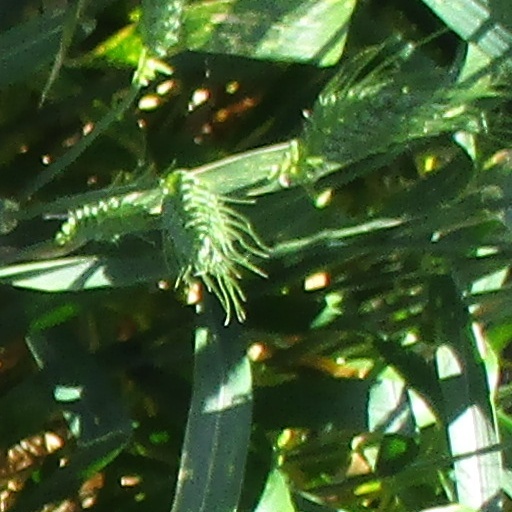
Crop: wheat